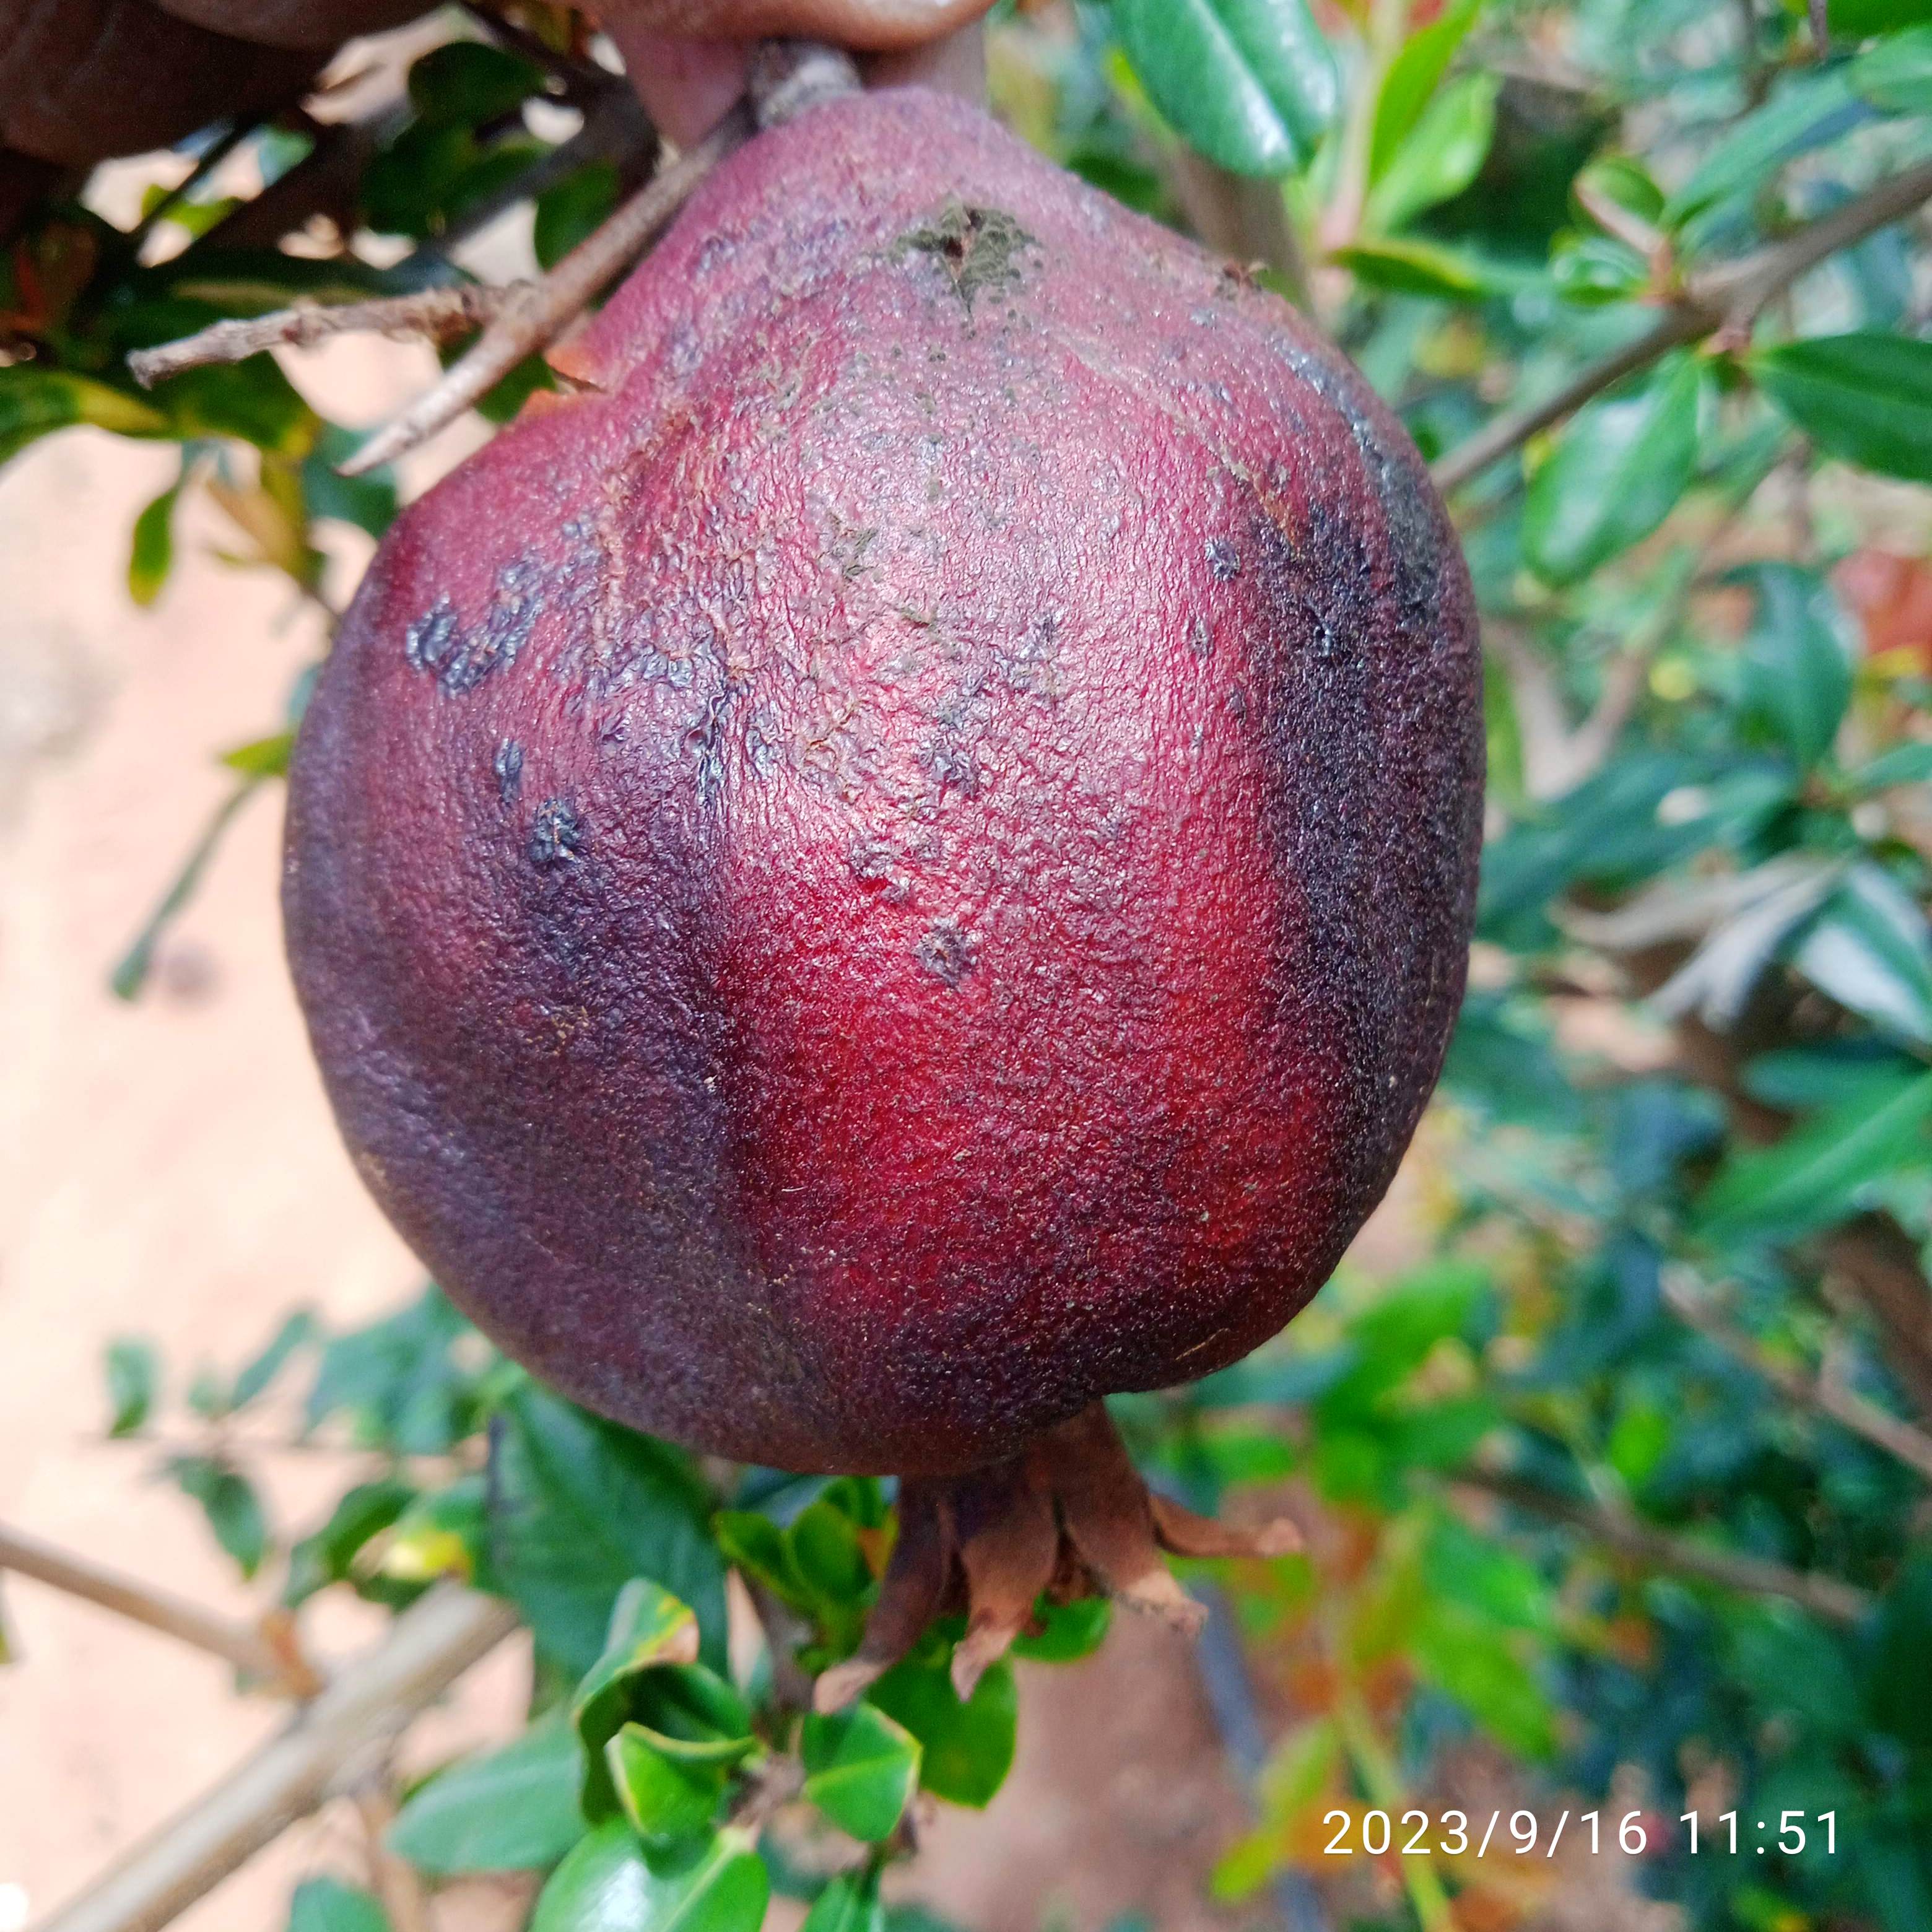
Label: Alternaria